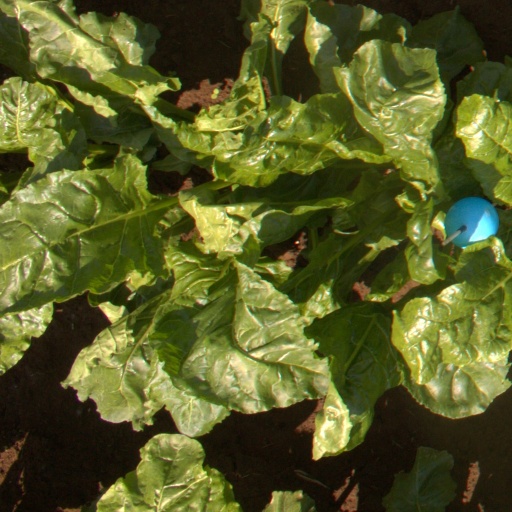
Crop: sugar beet